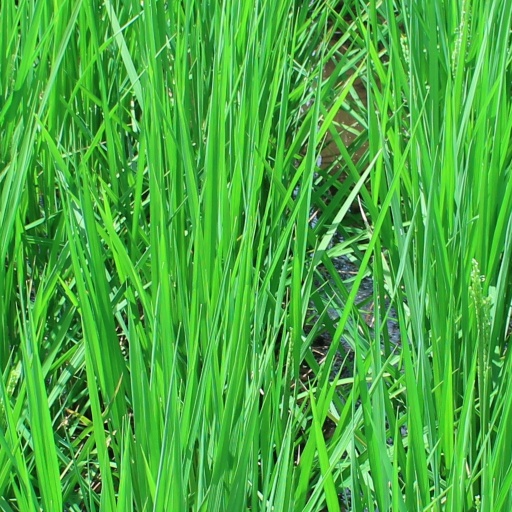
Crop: rice